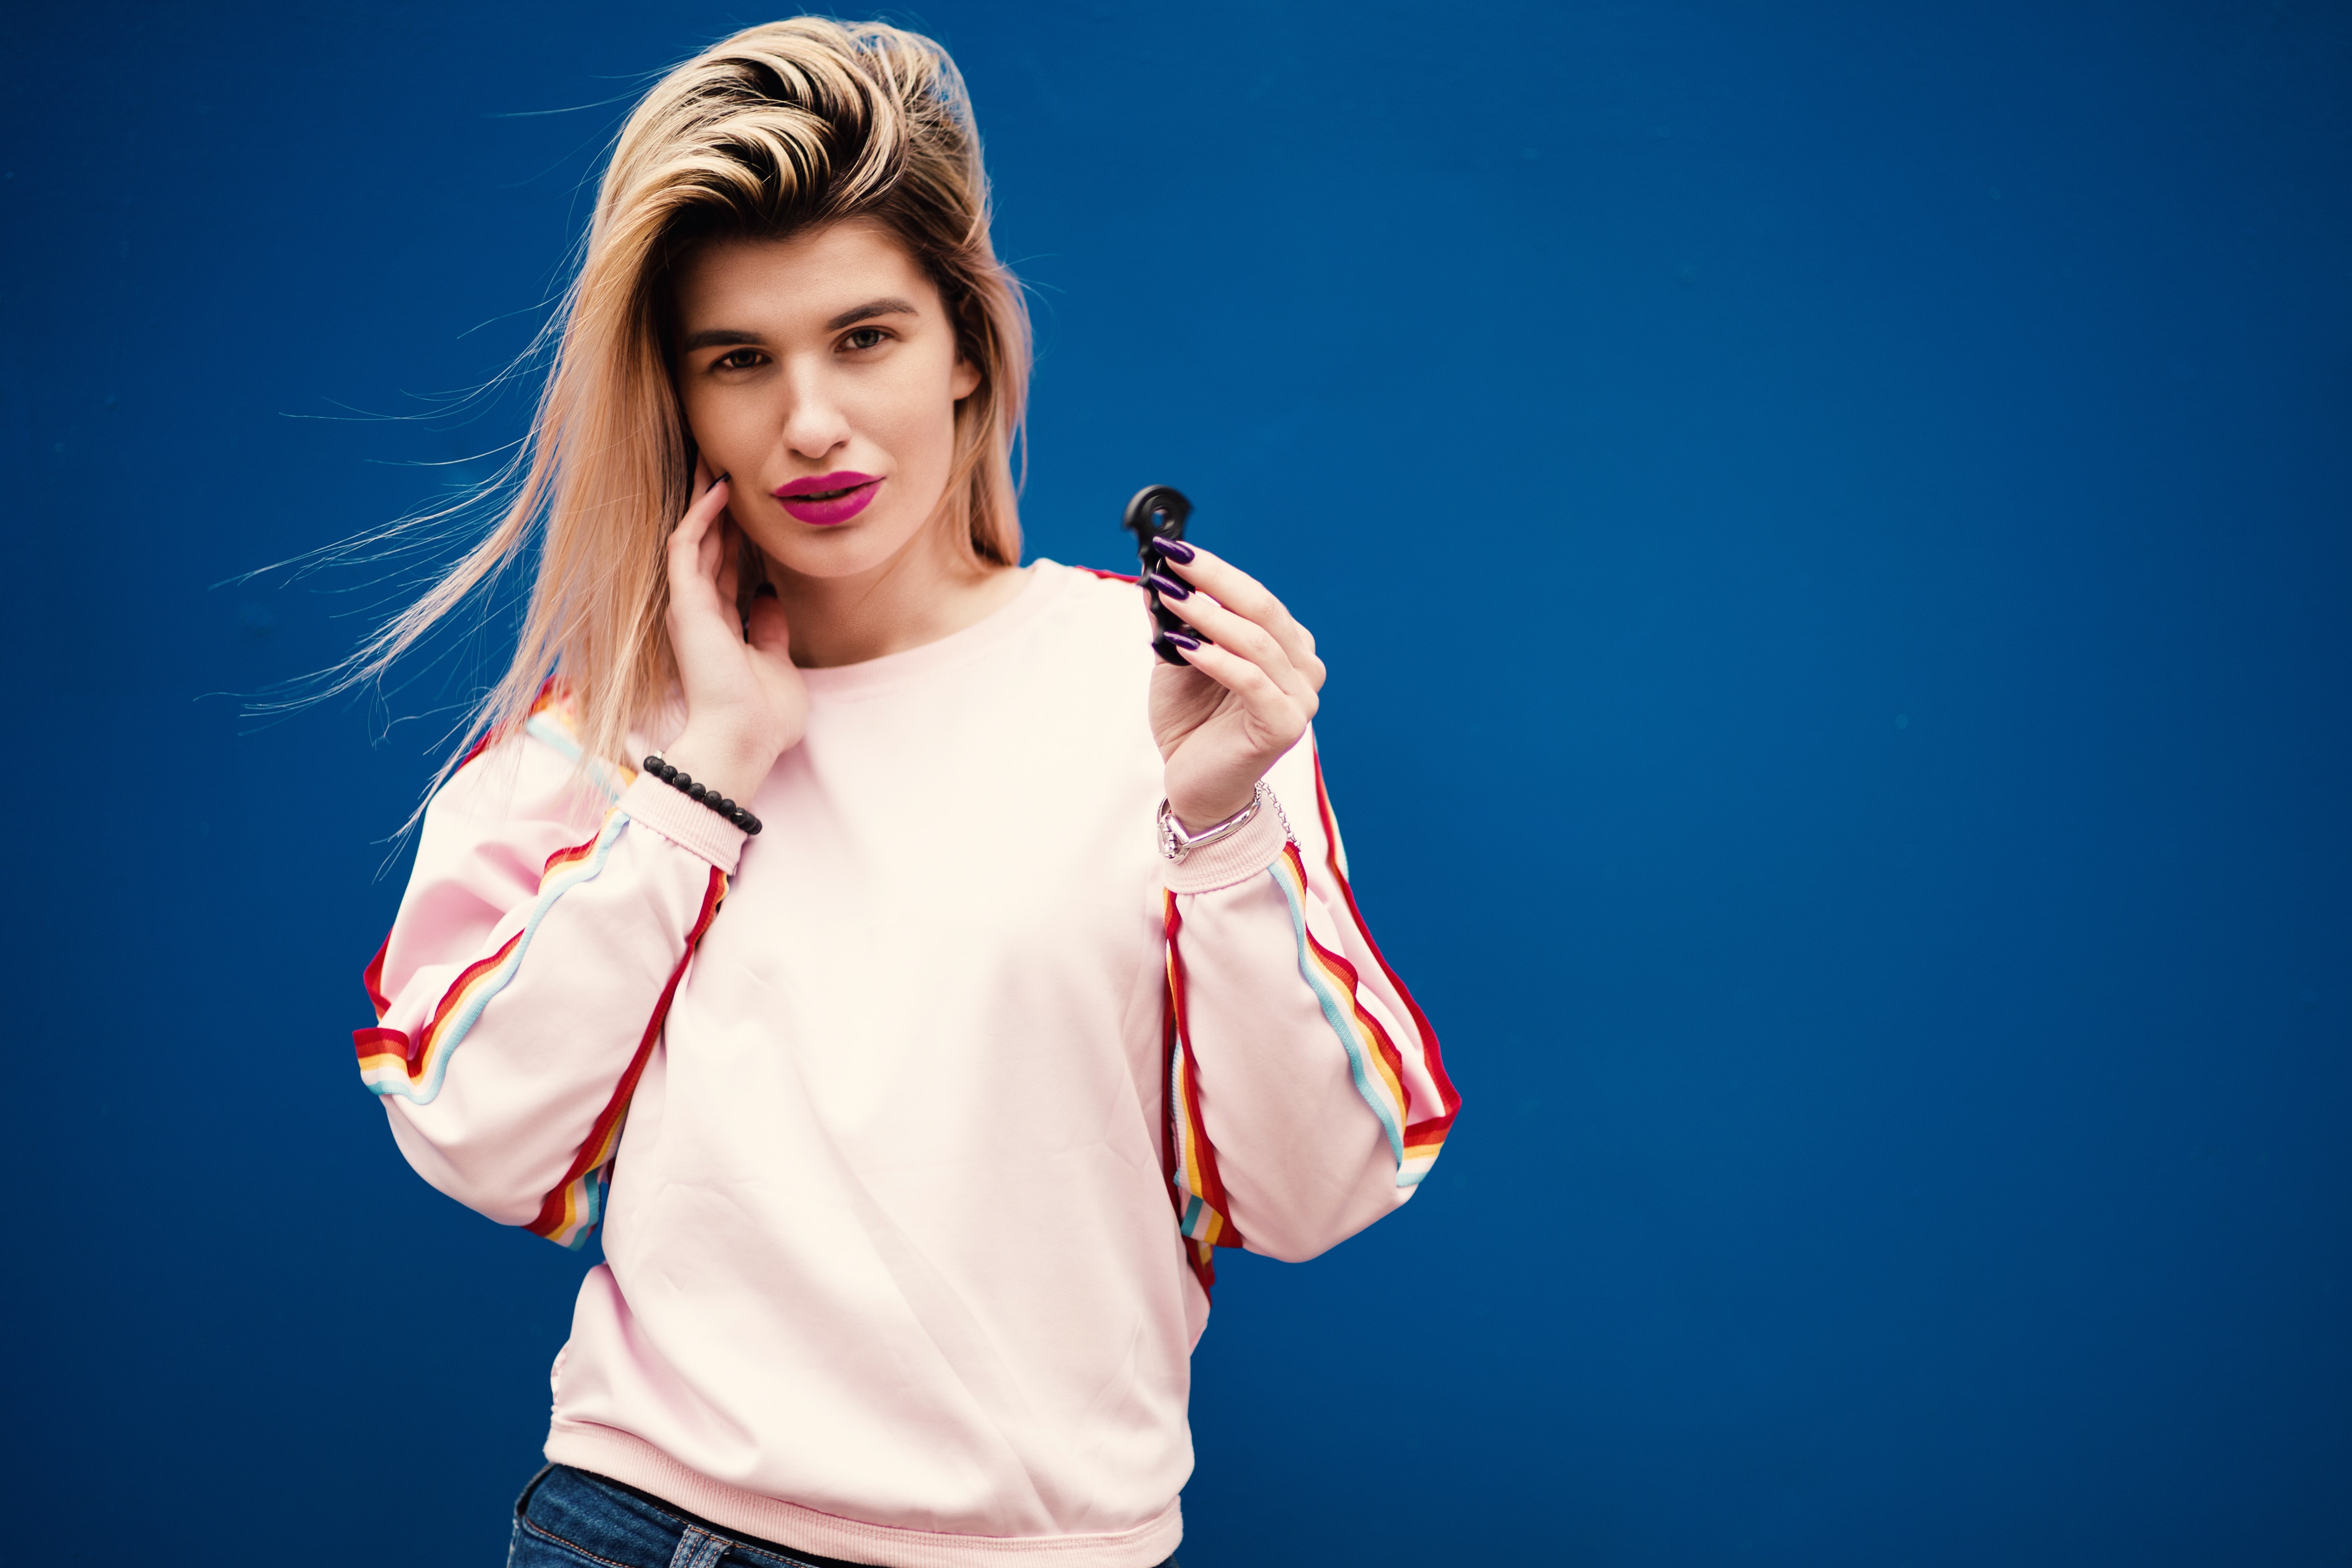
blue, white, lip, beauty, red, yellow, pink, skin, blond, fashion, photography, outerwear, technology, electric blue, photo shoot, jacket, electronic device, cool, brown hair, model, flash photography, mouth, long hair, finger, neck, gadget, gesture, microphone, top, style, magenta, eyelash, jeans, sleeve